Gun barrel sequence

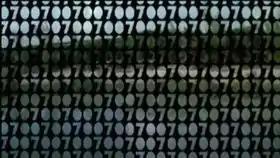
The 007 sequence in "Never Say Never Again"

Because the gun barrel sequence is copyrighted by Eon, the non-Eon Bond film "Never Say Never Again", released by rival Warner Bros., instead employed a frame filled with 007's, with the camera zooming into the one in the middle of the screen. There is, however, a scene in which James Bond and Maximilian Largo play a video game together. The nuclear missile defense shield used in the game resembles a gun barrel.